New York Belting and Packing Co.

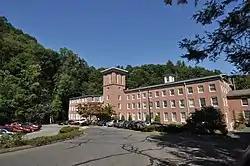

The New York Belting and Packing Co. complex, also known locally for its main 20th-century occupant, the Fabric Fire Hose Company, is a historic industrial complex at 45–71, 79-89 Glen Road in Newtown, Connecticut. Its centerpiece is a four-story brick mill building with an Italianate tower, built in 1856. The property also includes a dam impounding the adjacent Pootatuck River, a mill pond, and a hydroelectric power generation facility.